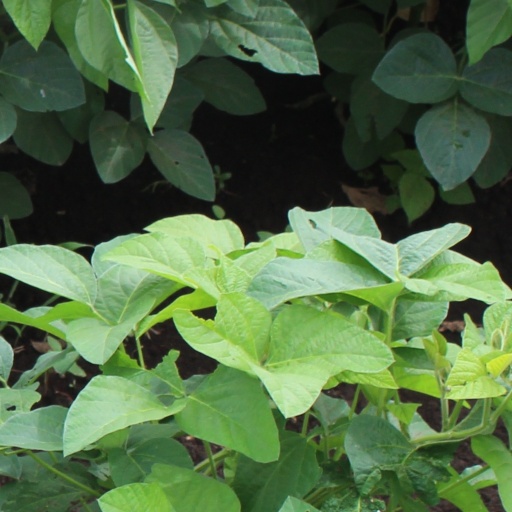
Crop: soybean